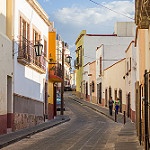
Label: street